Lemery, Batangas

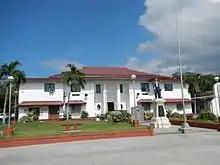
Municipal hall

officially known as Lemery, after Captain Roberto Lemery, a commanding officer of the local military garrison. Captain Lemery was known for his deep ties with the community. Although he was tasked with instructing the military personnel assigned to the garrison, he went out of his way to immerse himself with the locals. He formed relationships with heads of the local church to learn the local language and cultivate harmony among the populace. When he died in 1856, the locals wished for the town to be renamed in honor of Captain Lemery.